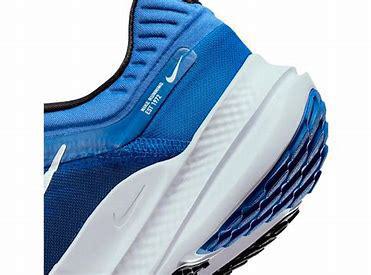
Brand: Nike
Model: Quest 5